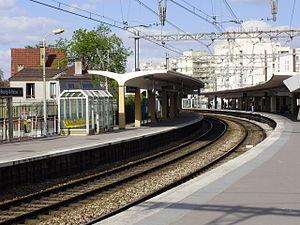
Gare de Bourg-la-Reine, Hauts-de-Seine, France (quais et voies en regardant vers le nord, depuis le quai pour Robinson)
La gare de Bourg-la-Reine est une gare ferroviaire française de la ligne de Sceaux, située dans la commune de Bourg-la-Reine.